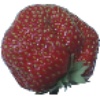
Label: Strawberry Wedge 1